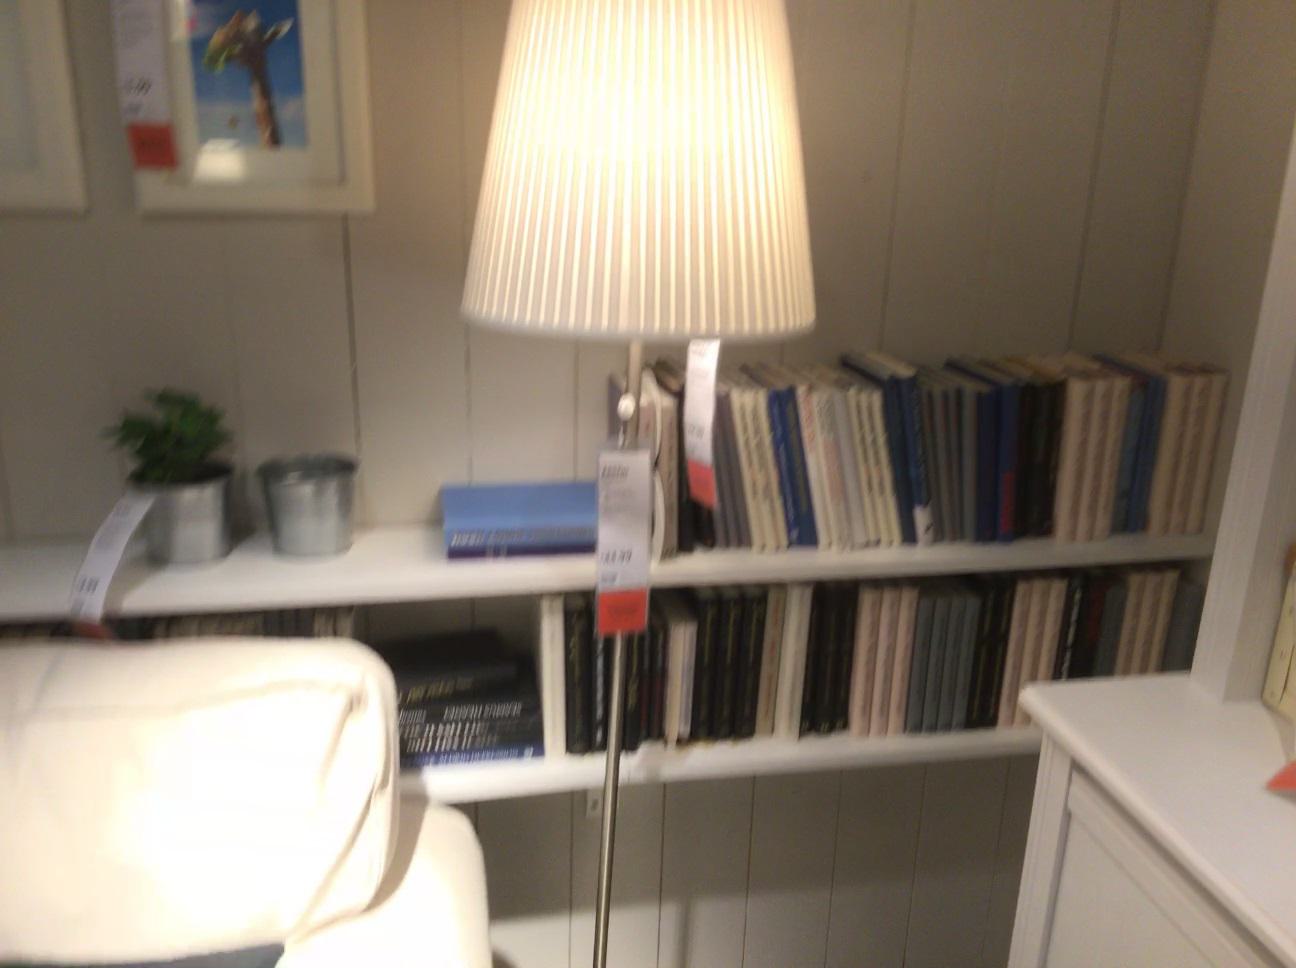
Question: Can the lamp fit right of the cabinet from the camera's perspective? Final answer should be yes or no.
Answer: No